Radiocarbon calibration

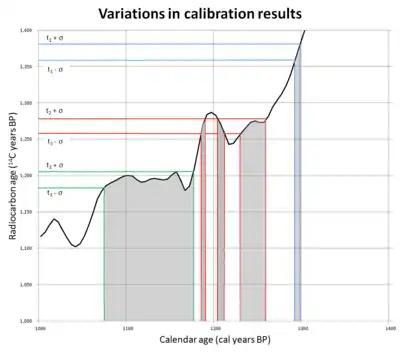
Different radiocarbon dates, with similar standard errors, can give widely different resulting calendar year ranges, depending on the shape of the calibration curve at each point.

Variations in the calibration curve can lead to very different resulting calendar year ranges for samples with different radiocarbon ages. The graph to the right shows the part of the INTCAL13 calibration curve from 1000 BP to 1400 BP, a range in which there are significant departures from a linear relationship between radiocarbon age and calendar age. In places where the calibration curve is steep, and does not change direction, as in example t in blue on the graph to the right, the resulting calendar year range is quite narrow. Where the curve varies significantly both up and down, a single radiocarbon date range may produce two or more separate calendar year ranges. Example t, in red on the graph, shows this situation: a radiocarbon age range of about 1260 BP to 1280 BP converts to three separate ranges between about 1190 BP and 1260 BP. A third possibility is that the curve is flat for some range of calendar dates; in this case, illustrated by t, in green on the graph, a range of about 30 radiocarbon years, from 1180 BP to 1210 BP, results in a calendar year range of about a century, from 1080 BP to 1180 BP.